Kody Swanson

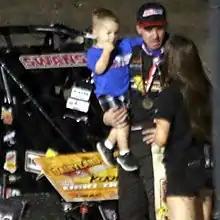
Swanson in 2018 after winning USAC Silver Crown race at Madison

Kody Mykel Swanson (born March 3, 1988) is an American professional sprint car racing driver. Swanson holds the record for most championship victories in USAC national series, with eight championships in the USAC Silver Crown Series, coming in 2014, 2015, 2017, 2018, 2019, 2021, 2022 and 2024. He was also taken three victories in the Little 500 pavement sprint car race. Swanson is currently the all-time wins leader in Silver Crown with 45.